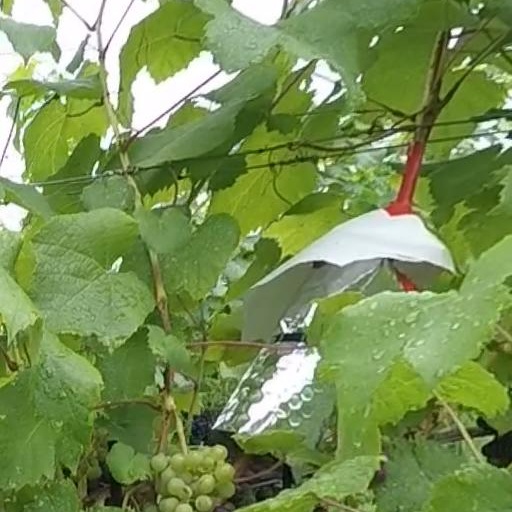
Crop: grape